Pinturicchio

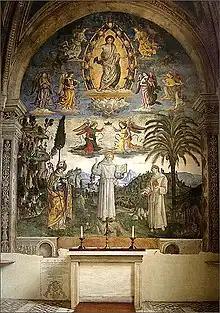
Bernard of Clairvaux between Louis of Toulouse and Anthony of Padua, Bufalini Chapel, Santa Maria in Aracoeli, Rome

Pinturicchio was born the son of Benedetto or Betto di Biagio, in Perugia. In his career, he may have trained under lesser-known Perugian painters such as Bonfigli and Fiorenzo di Lorenzo. According to Vasari, Pinturicchio was a paid assistant of Perugino.